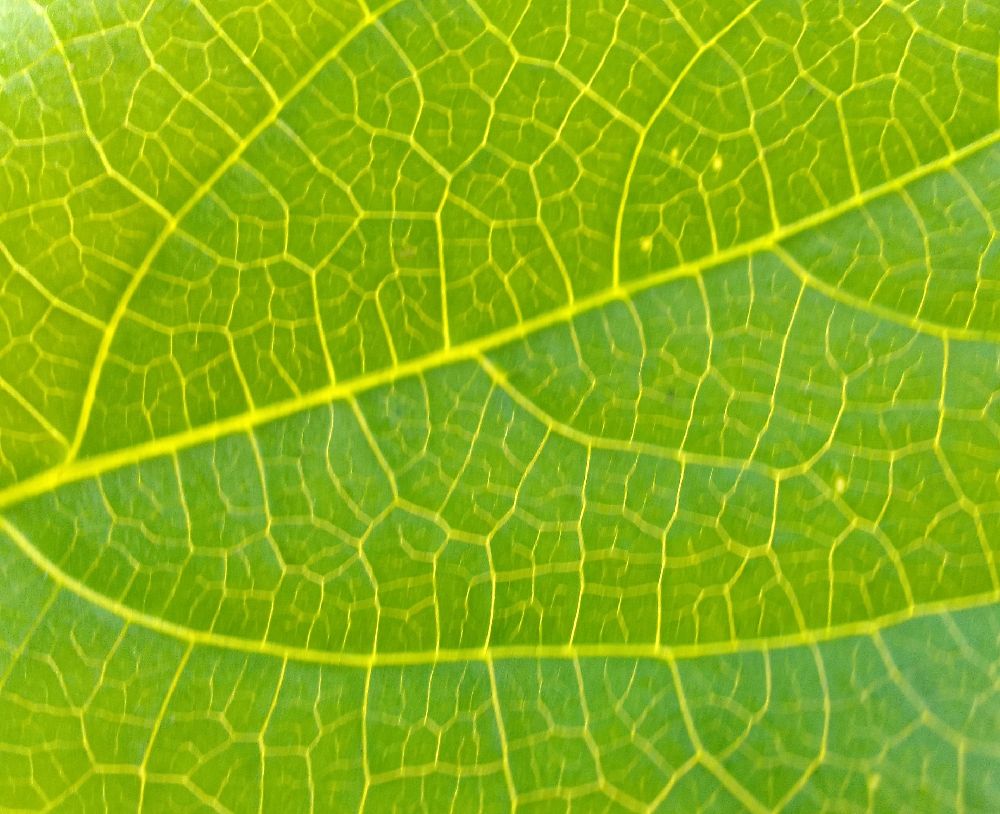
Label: healthy